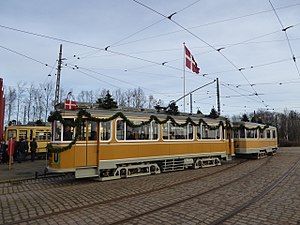
Sporvejsmuseet Skjoldenæsholm / Markedsføring
Julearrangementerne markedsføres med plakater og pressemeddelelser.
Sporvejsmuseet Skjoldenæsholm er et museum for sporvogne og busser, der ligger ved herregården Skjoldenæsholm på Midtsjælland mellem Ringsted og Hvalsø. Museet blev indviet 26. maj 1978 og er efterfølgende blevet udbygget, så det i dag er et af de fem førende af sin art i verden. Museet anlægges og drives af ca. 150 frivillige medlemmer af Sporvejshistorisk Selskab, der også står for restaurering og vedligeholdelse.